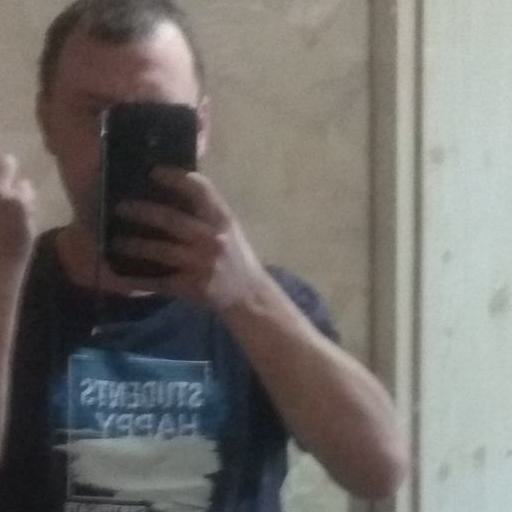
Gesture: no_gesture